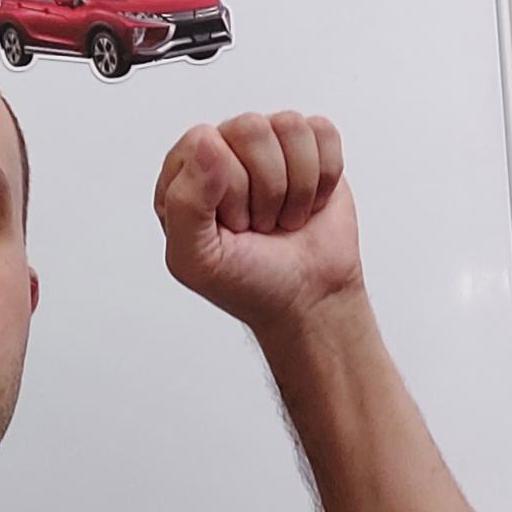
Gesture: fist